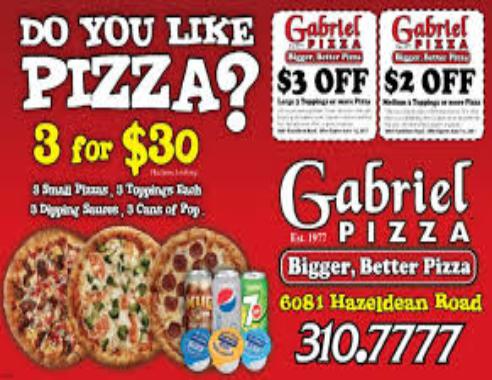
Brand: Gabriel Pizza
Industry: Food